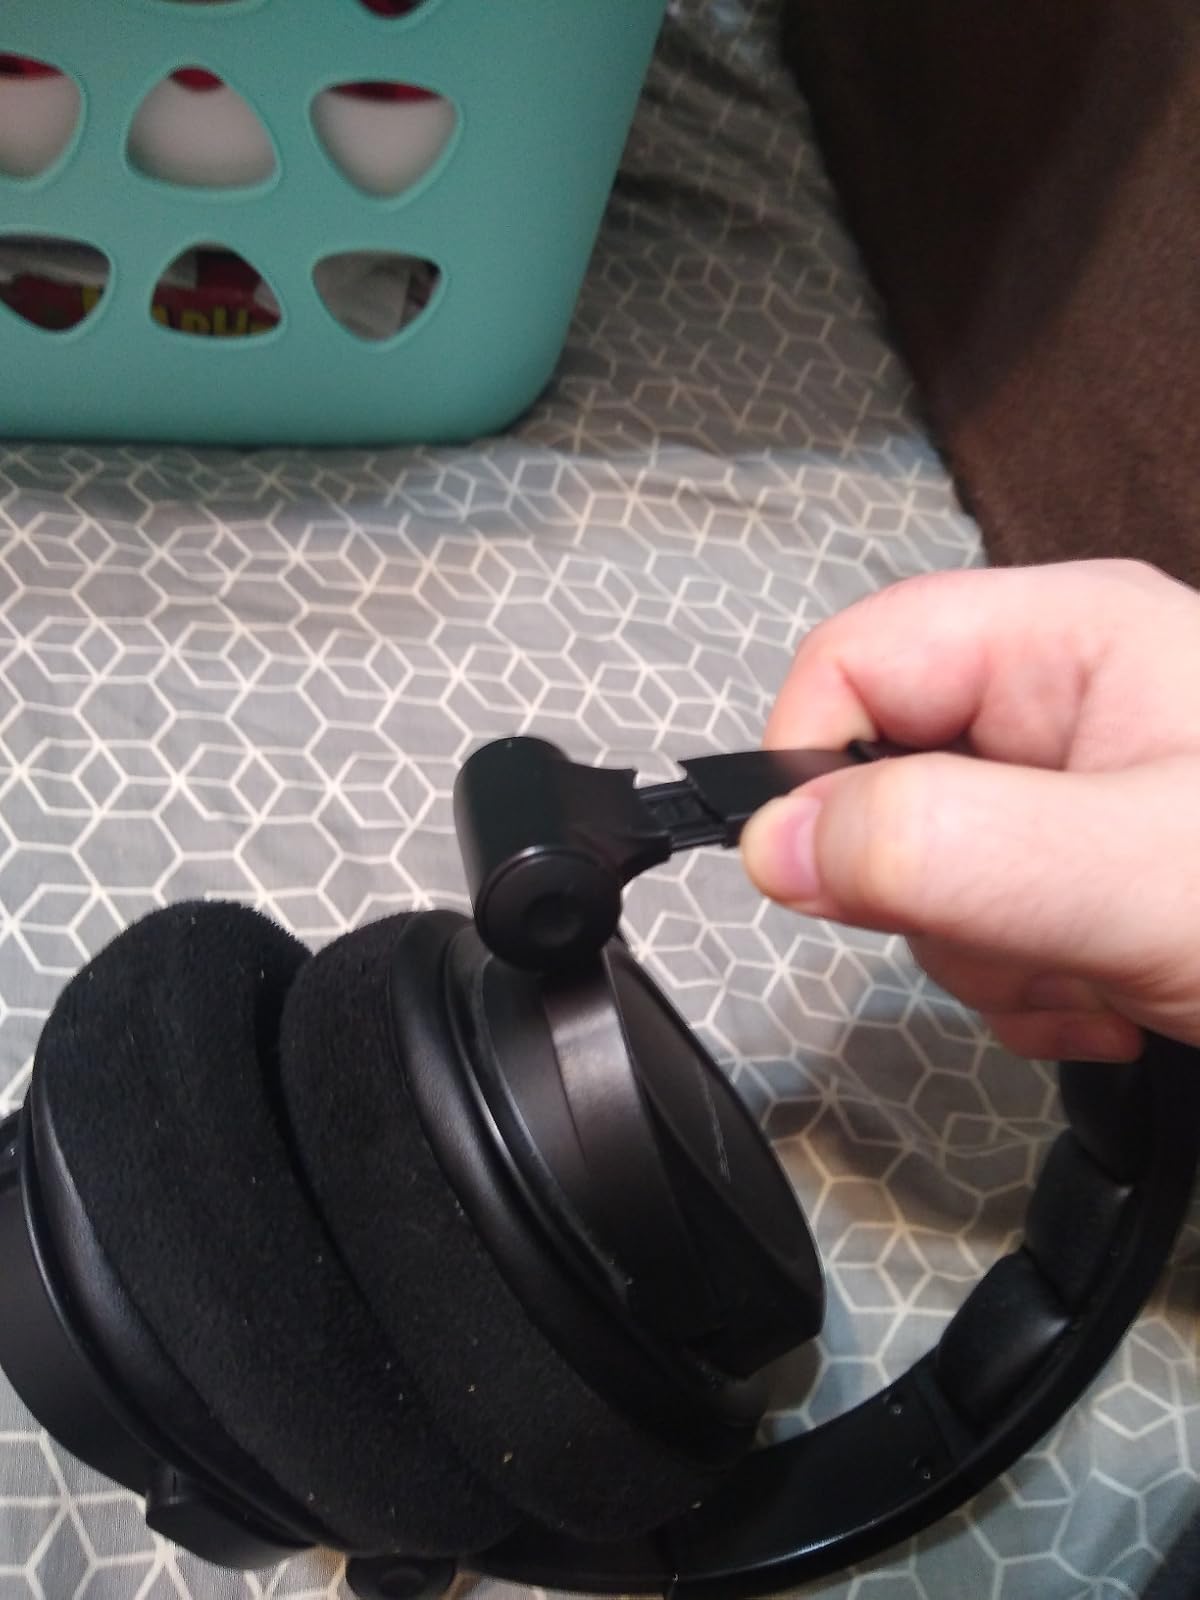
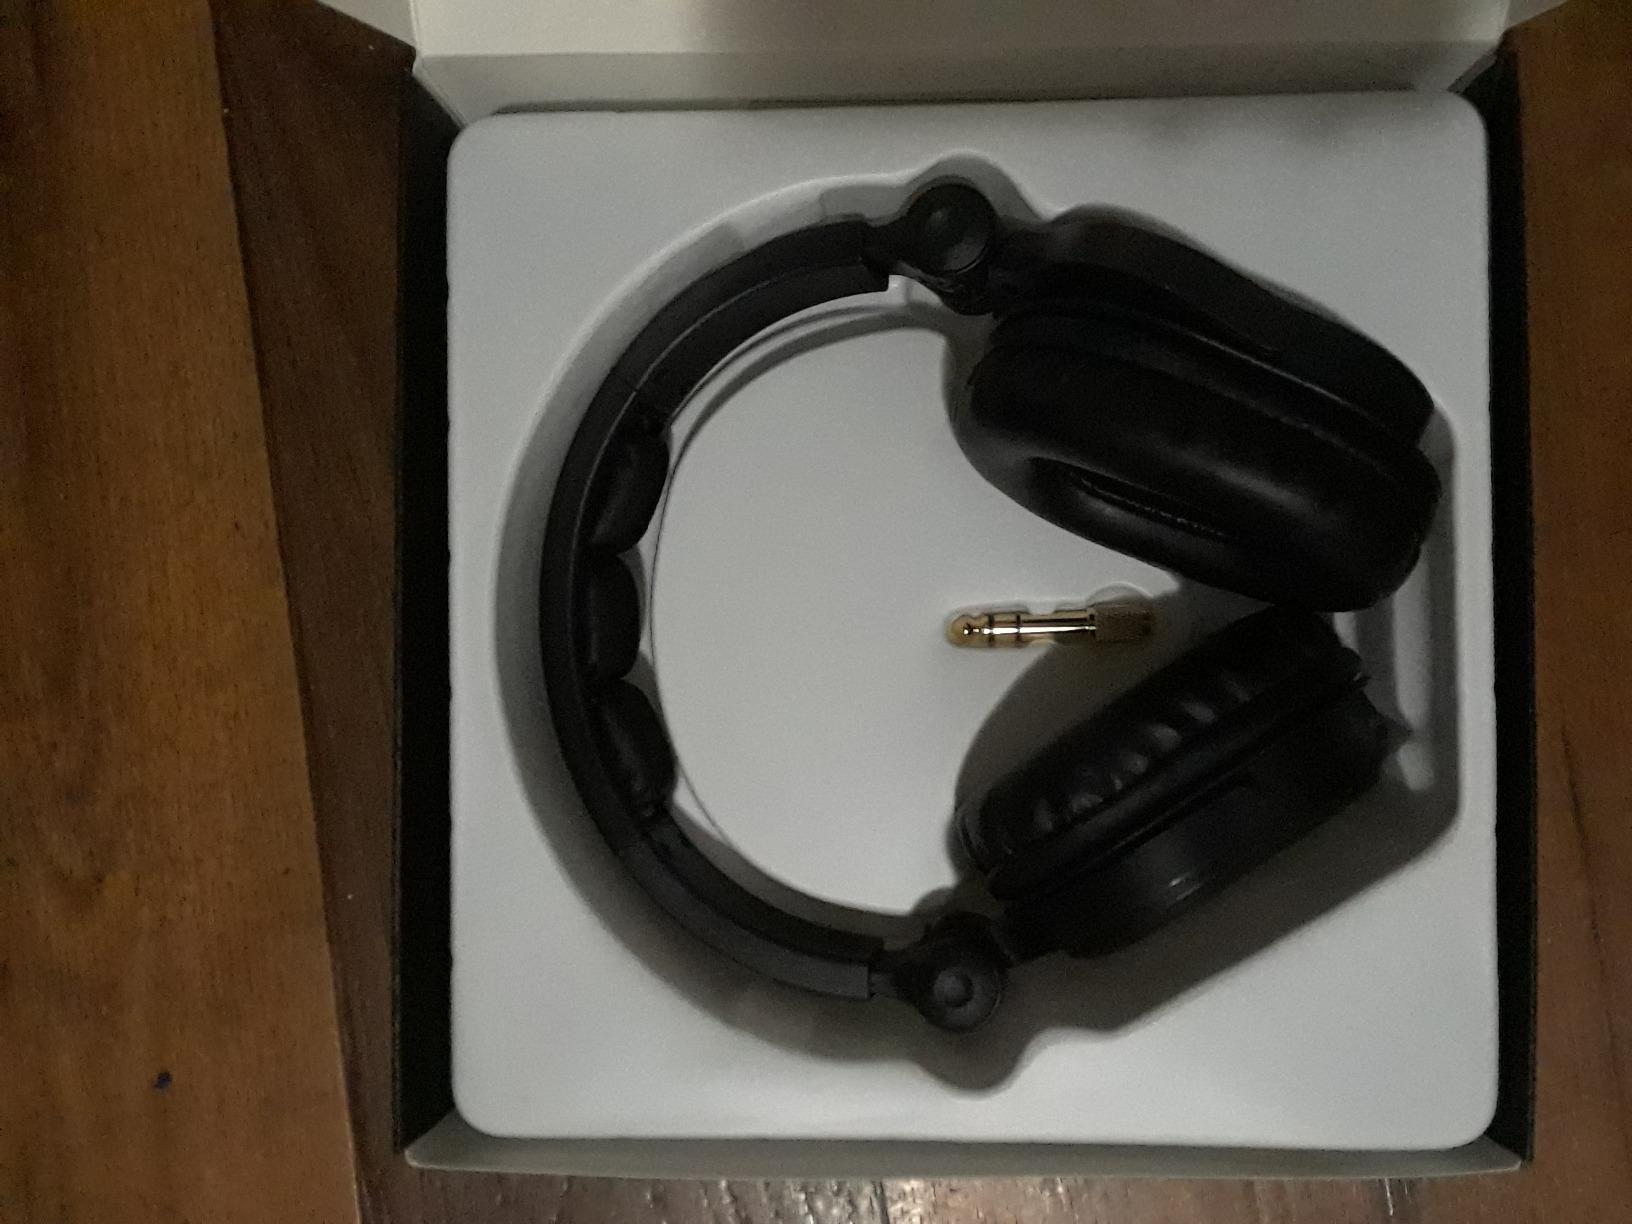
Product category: headphones
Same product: yes